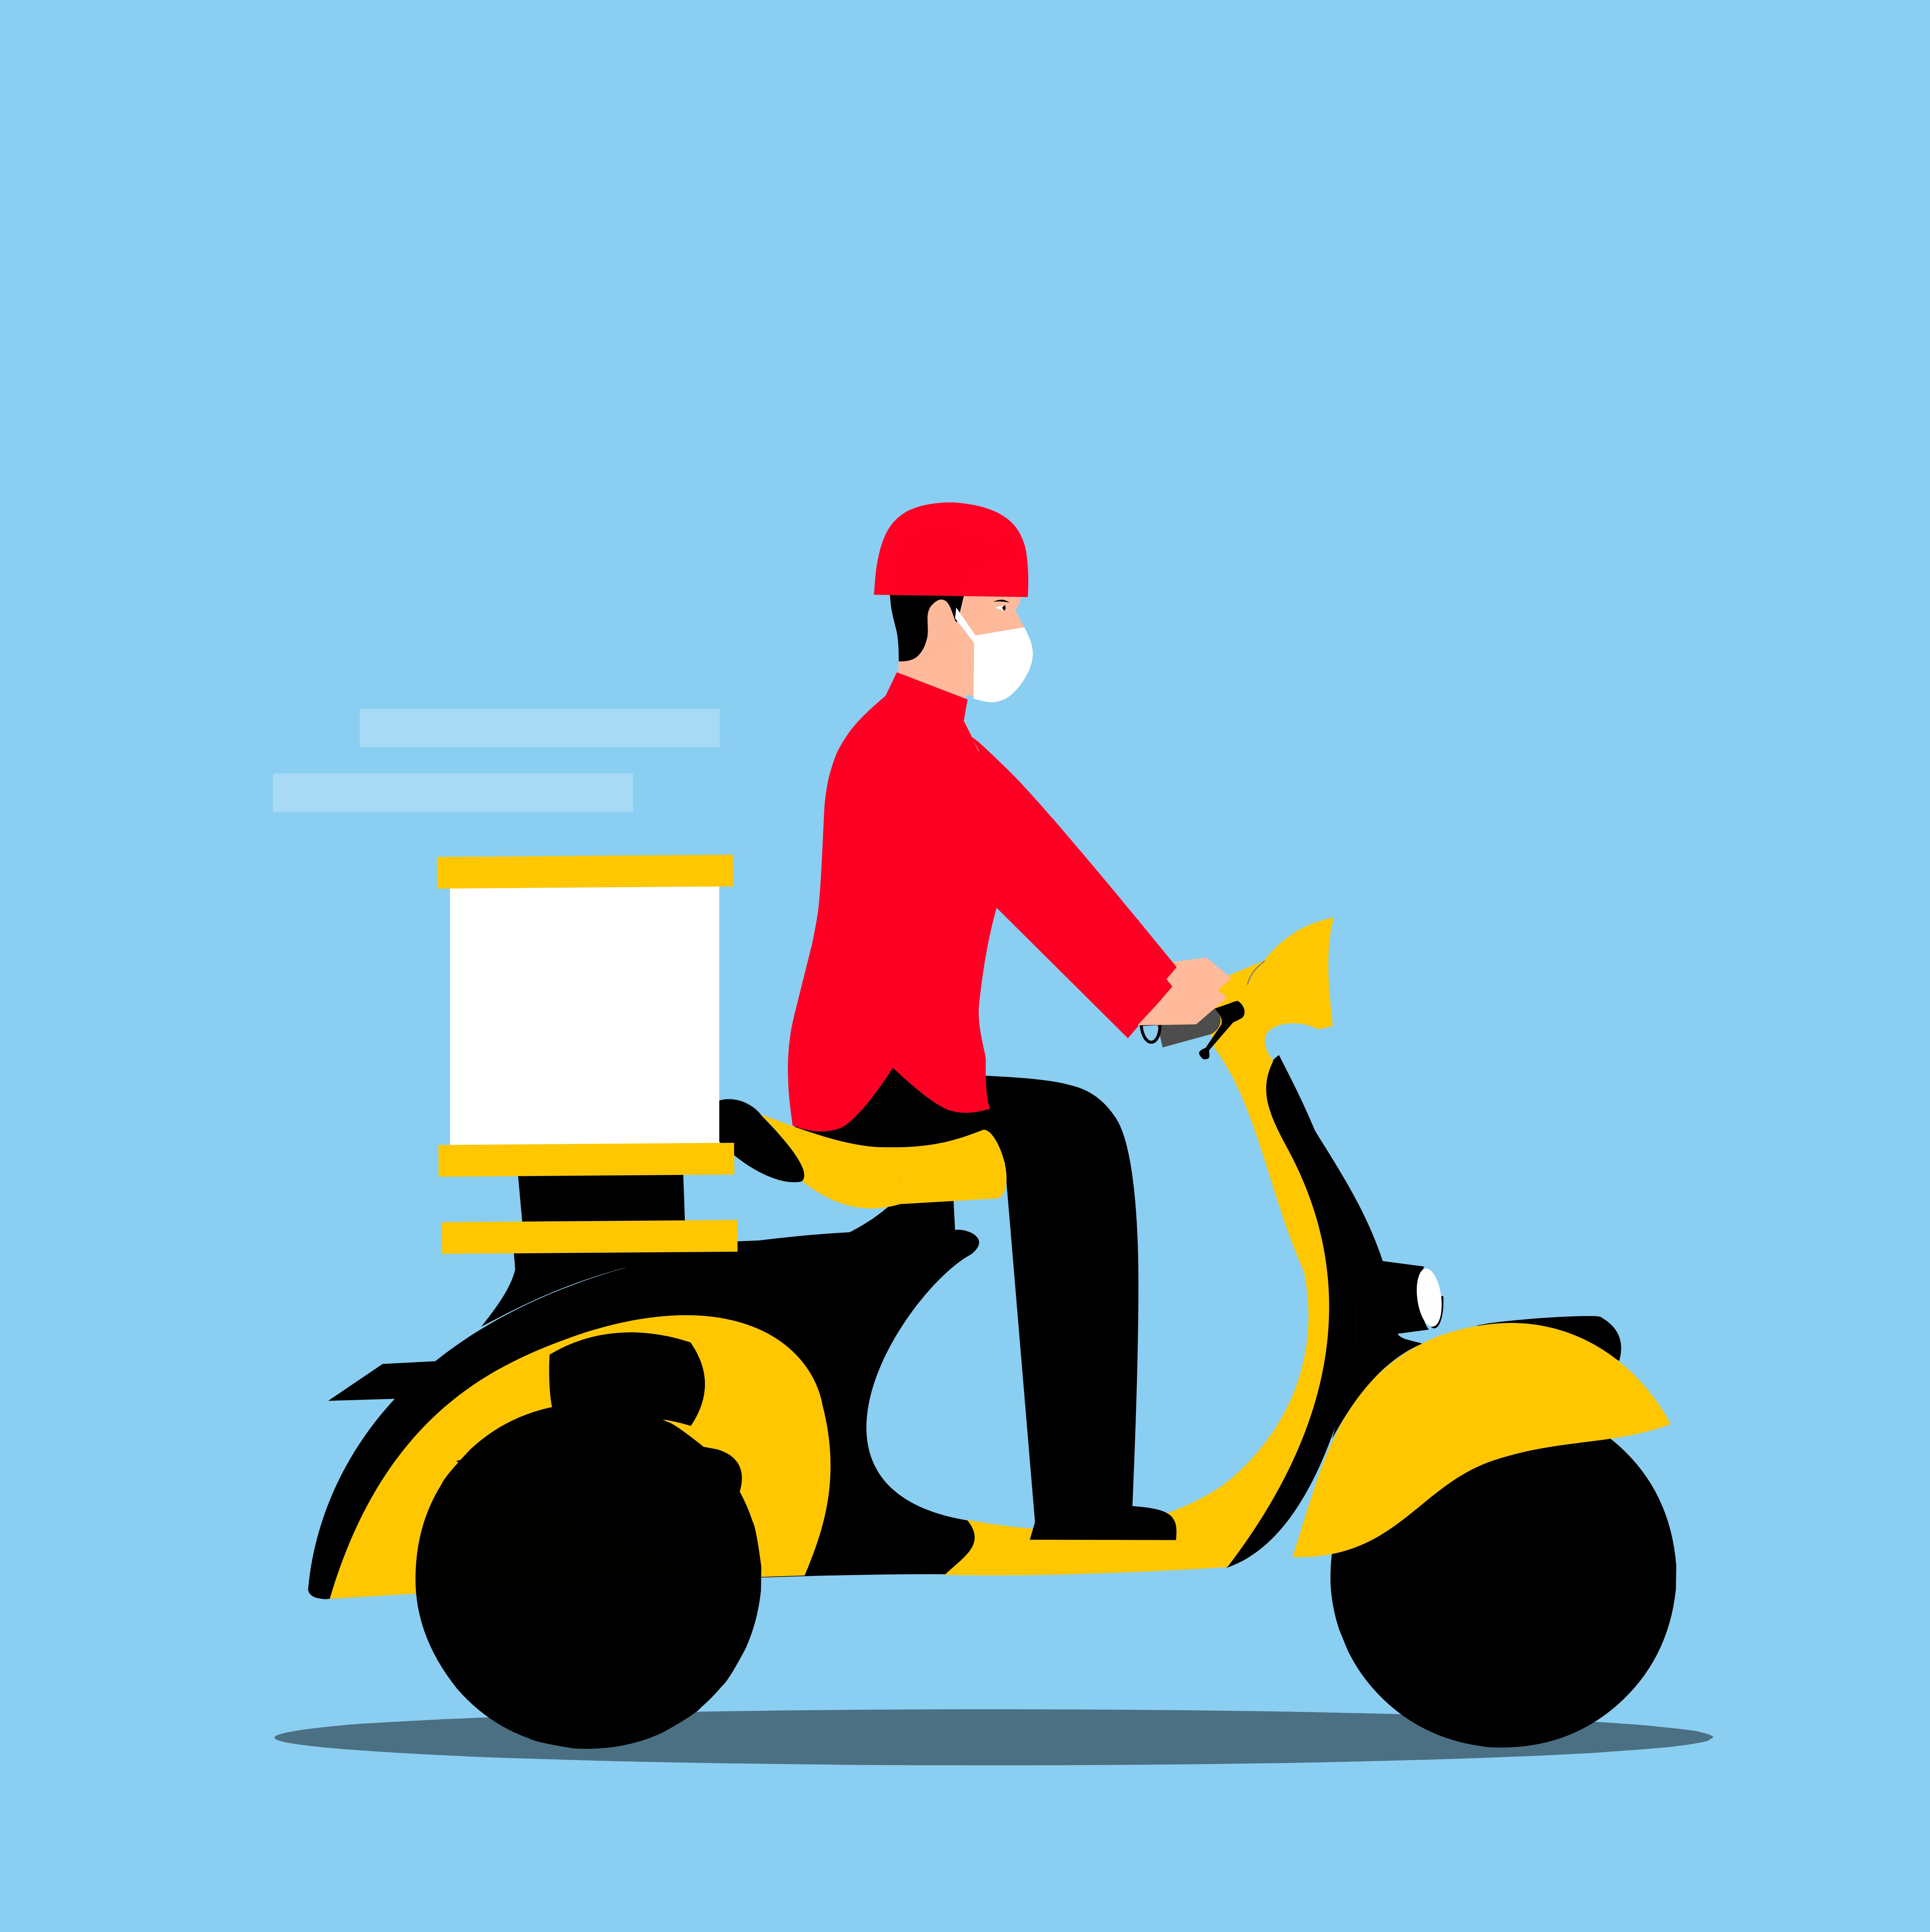
coronavirus, delivery, courier, face mask, quarantine, man, service, food, transportation, pack, box, supply, virus, epidemic, logistic, infection, deliveryman, motorcycle, ride, order, package, covid 19, rider, cartoon, business, tire, wheel, vehicle, automotive tire, motor vehicle, automotive design, gesture, rolling, art, font, automotive wheel system, tread, recreation, illustration, drawing, graphics, fictional character, auto part, symbol, working animal, animation, Animated cartoon, graphic design, happy, synthetic rubber, clip art, conversation, logo, scooter